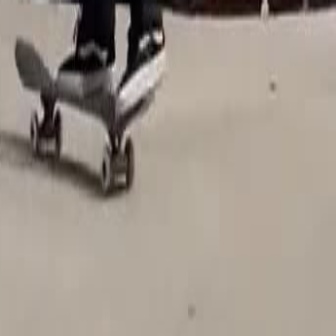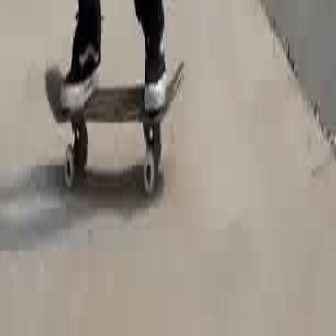
  Please identify the target specified by the bounding box [9,29,163,183] in the first image and locate it in the second image. Return the coordinates in [x_min,y_min,x_max,y_max] format.
Answer: [39,57,183,201]